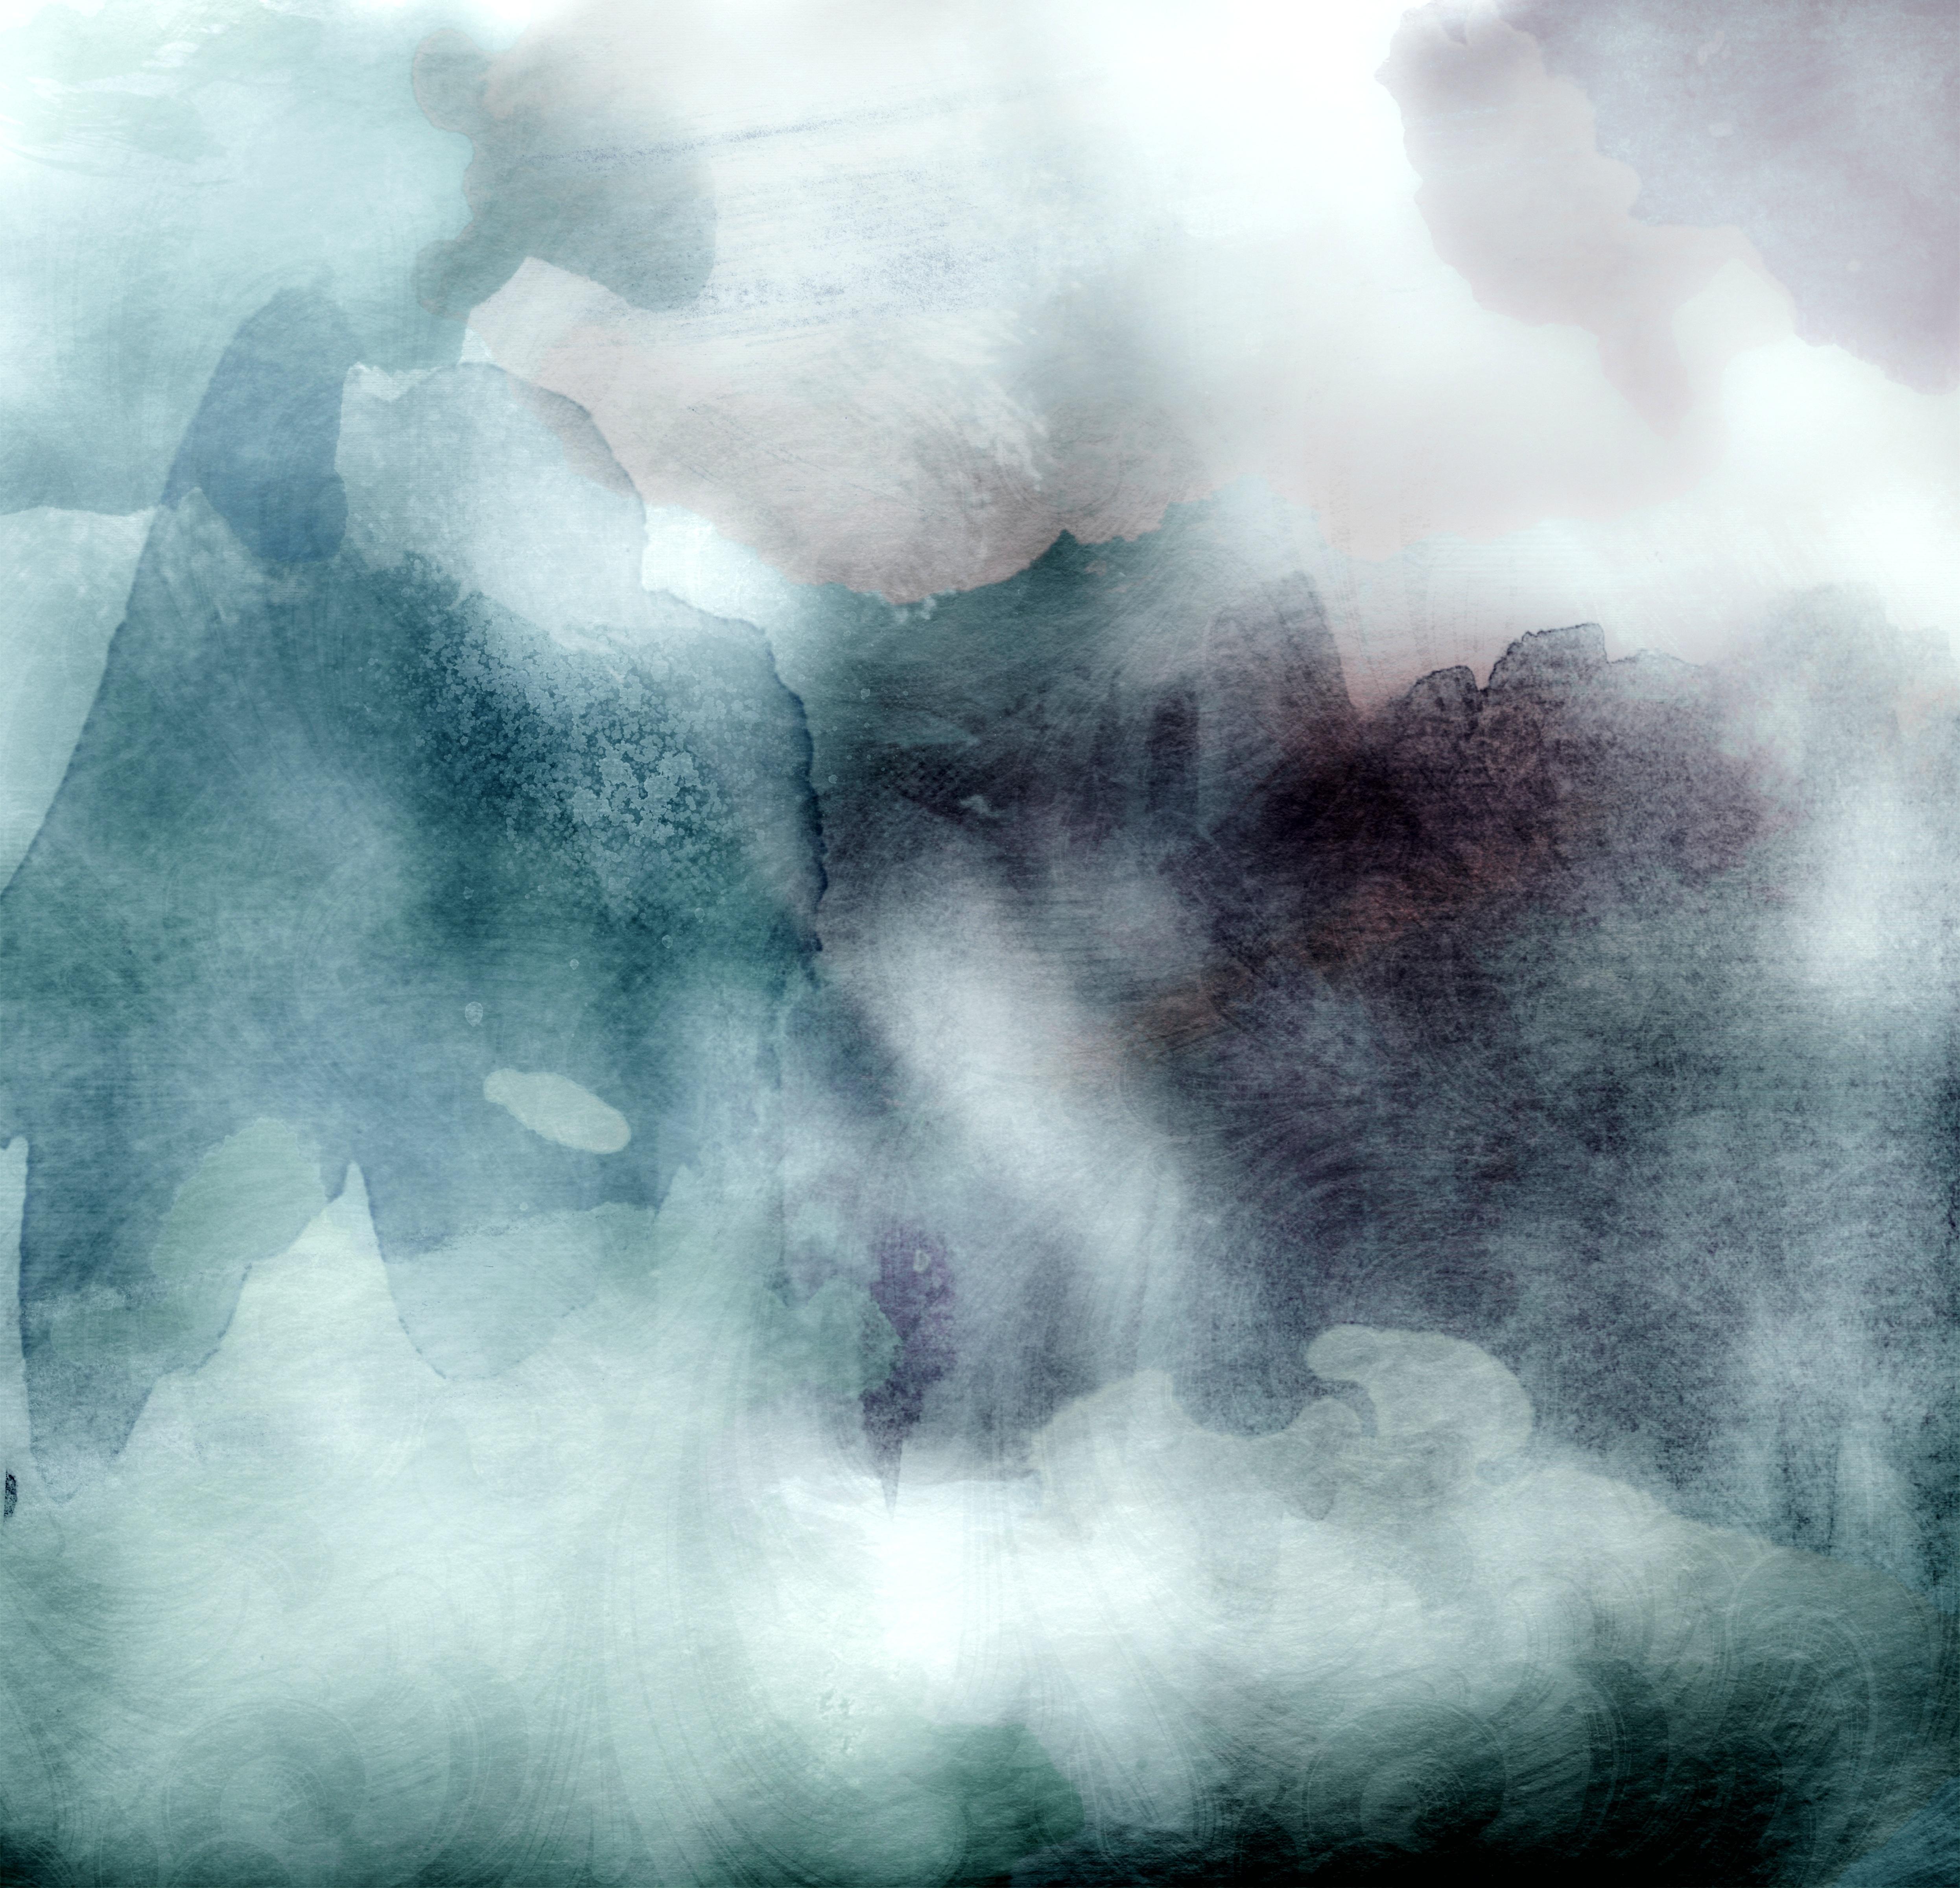
cloud, mist, texture, atmosphere, dark, splash, color, artistic, gray, blue, paper, art, background, teal, backdrop, watercolors, atmospheric phenomenon